Political views of Albert Einstein

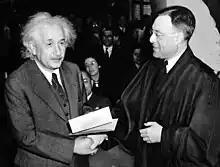

Einstein moved to the United States in December 1932, where he worked at the California Institute of Technology in Pasadena, California, and lectured at Abraham Flexner's newly founded Institute for Advanced Study in Princeton, New Jersey. Einstein renounced his German citizenship in 1933 due to the rise of Adolf Hitler and the Nazi Party.